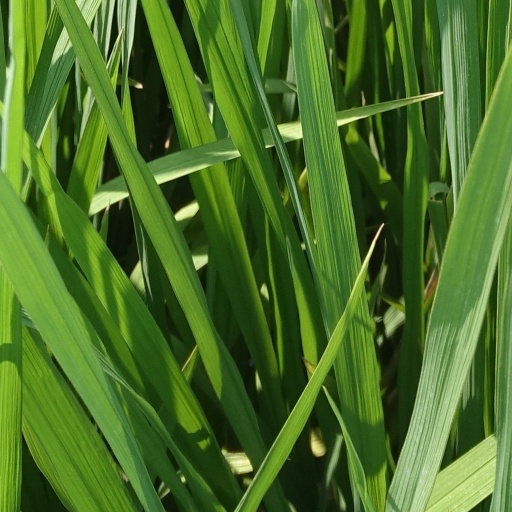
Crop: rice